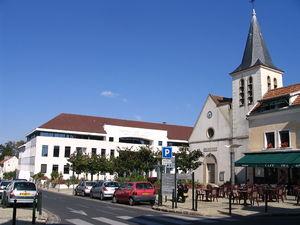
L'église et, derrière, l'hôtel de ville de Champs-sur-Marne, Seine-et-Marne, France
Champs-sur-Marne est une commune française de la province historique de la Brie, située dans le département de Seine-et-Marne en région Île-de-France. Elle se trouve à l'ouest du département de Seine-et-Marne et est contiguë à celui de Seine-Saint-Denis, à une vingtaine de kilomètres à l'est de Paris. Elle fait partie de l'agglomération parisienne.